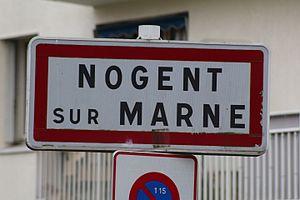
Panneau d'entrée dans Nogent-sur-Marne depuis Fontenay-sous-Bois.
Nogent-sur-Marne est une commune française située dans le département du Val-de-Marne en région Île-de-France.